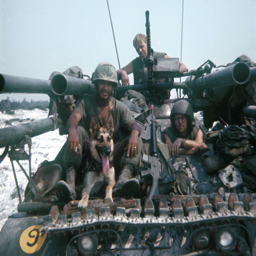
marines with a loyal friend .